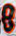
Number: 8